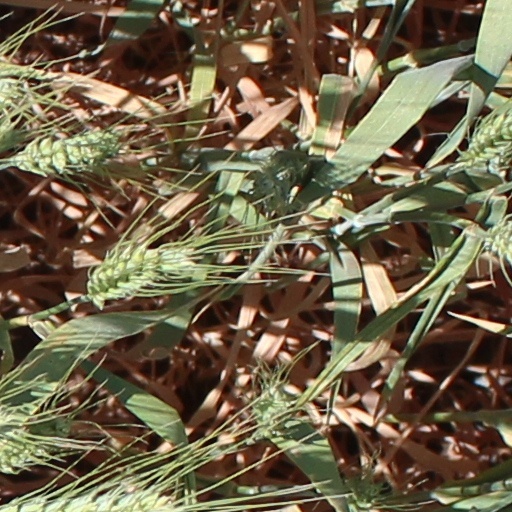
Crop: wheat